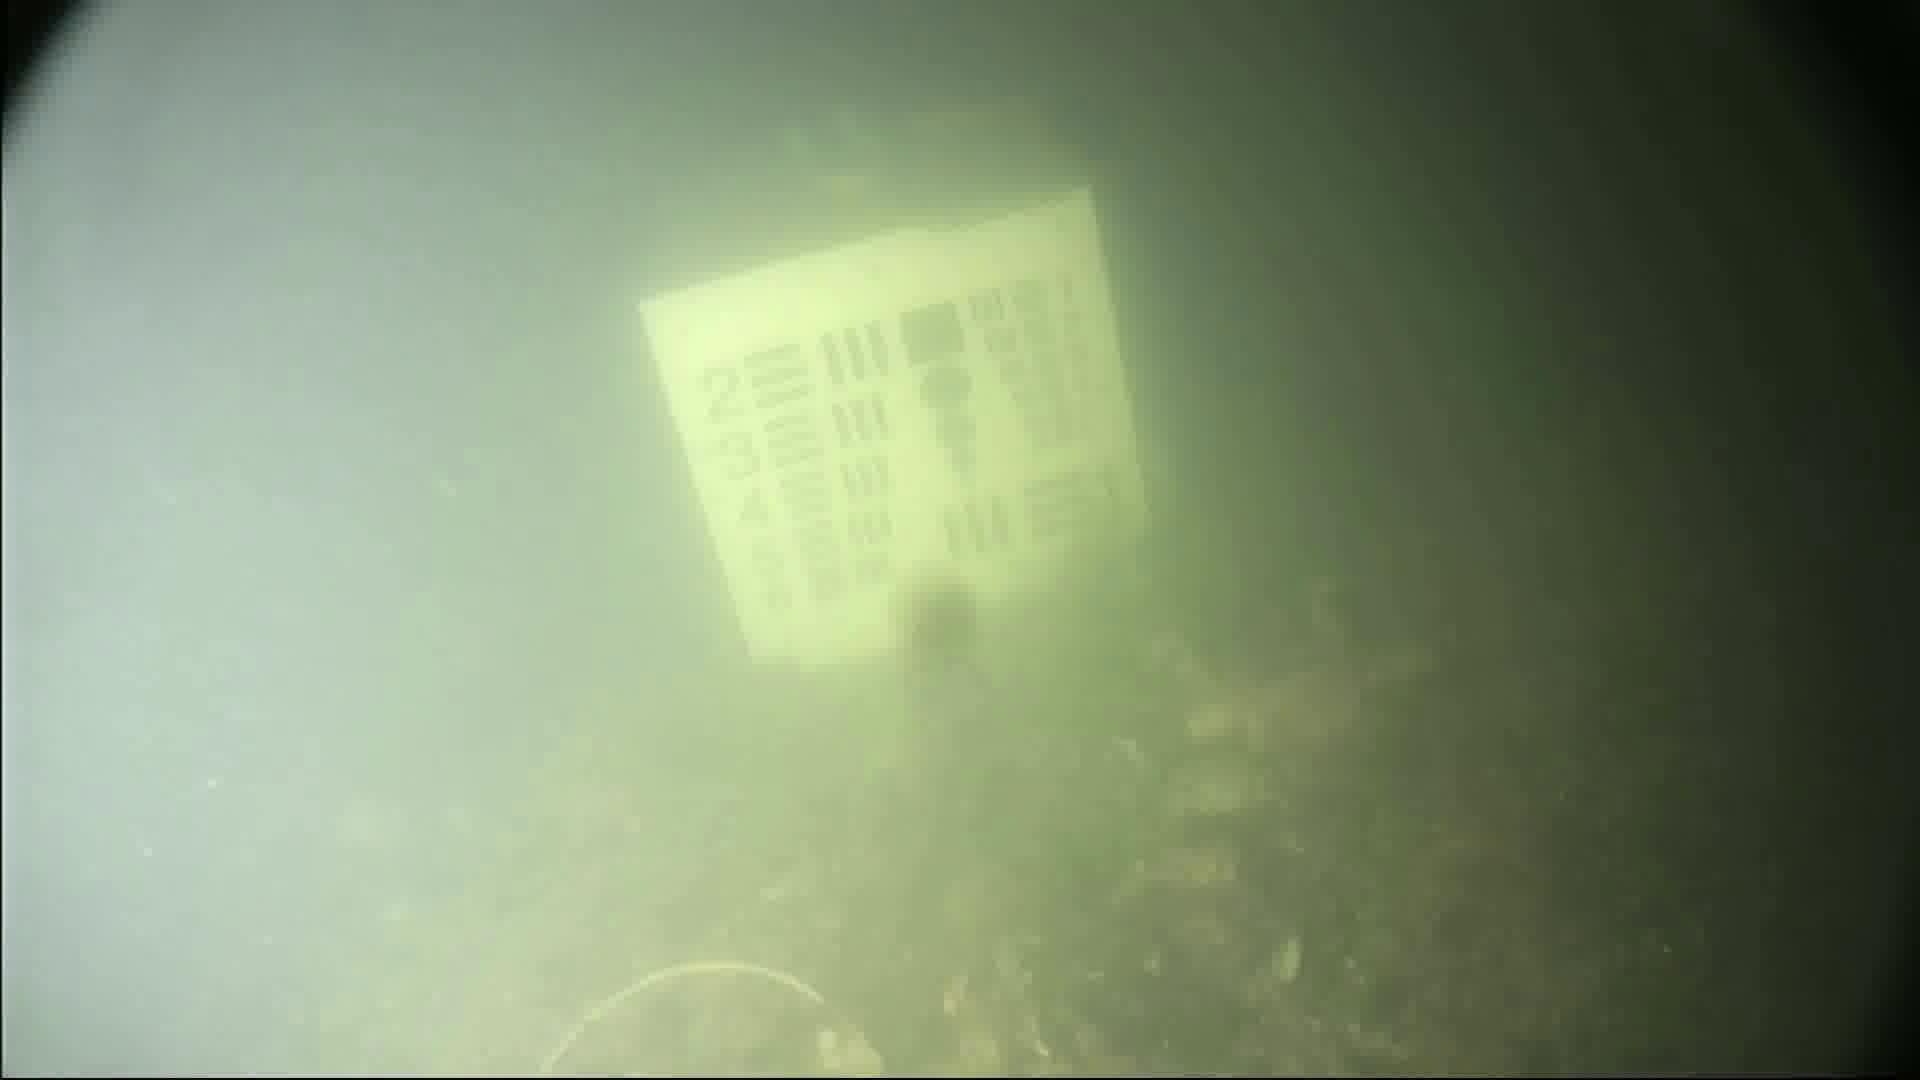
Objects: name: crab